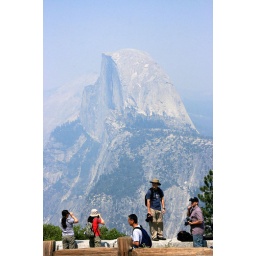
Half Dome, Yosemite, seen from Glacier Point. The blue haze in the air is from raging forest fires nearby.